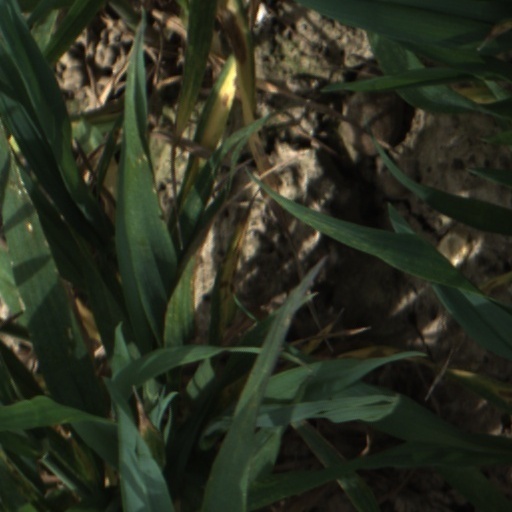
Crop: wheat